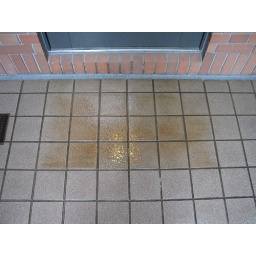
This tile sits underneath a metal and plastic overhang leading to rust building up underneath.